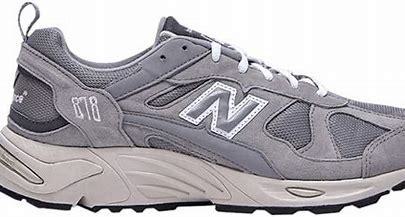
Brand: New
Model: Balance New Balance 878